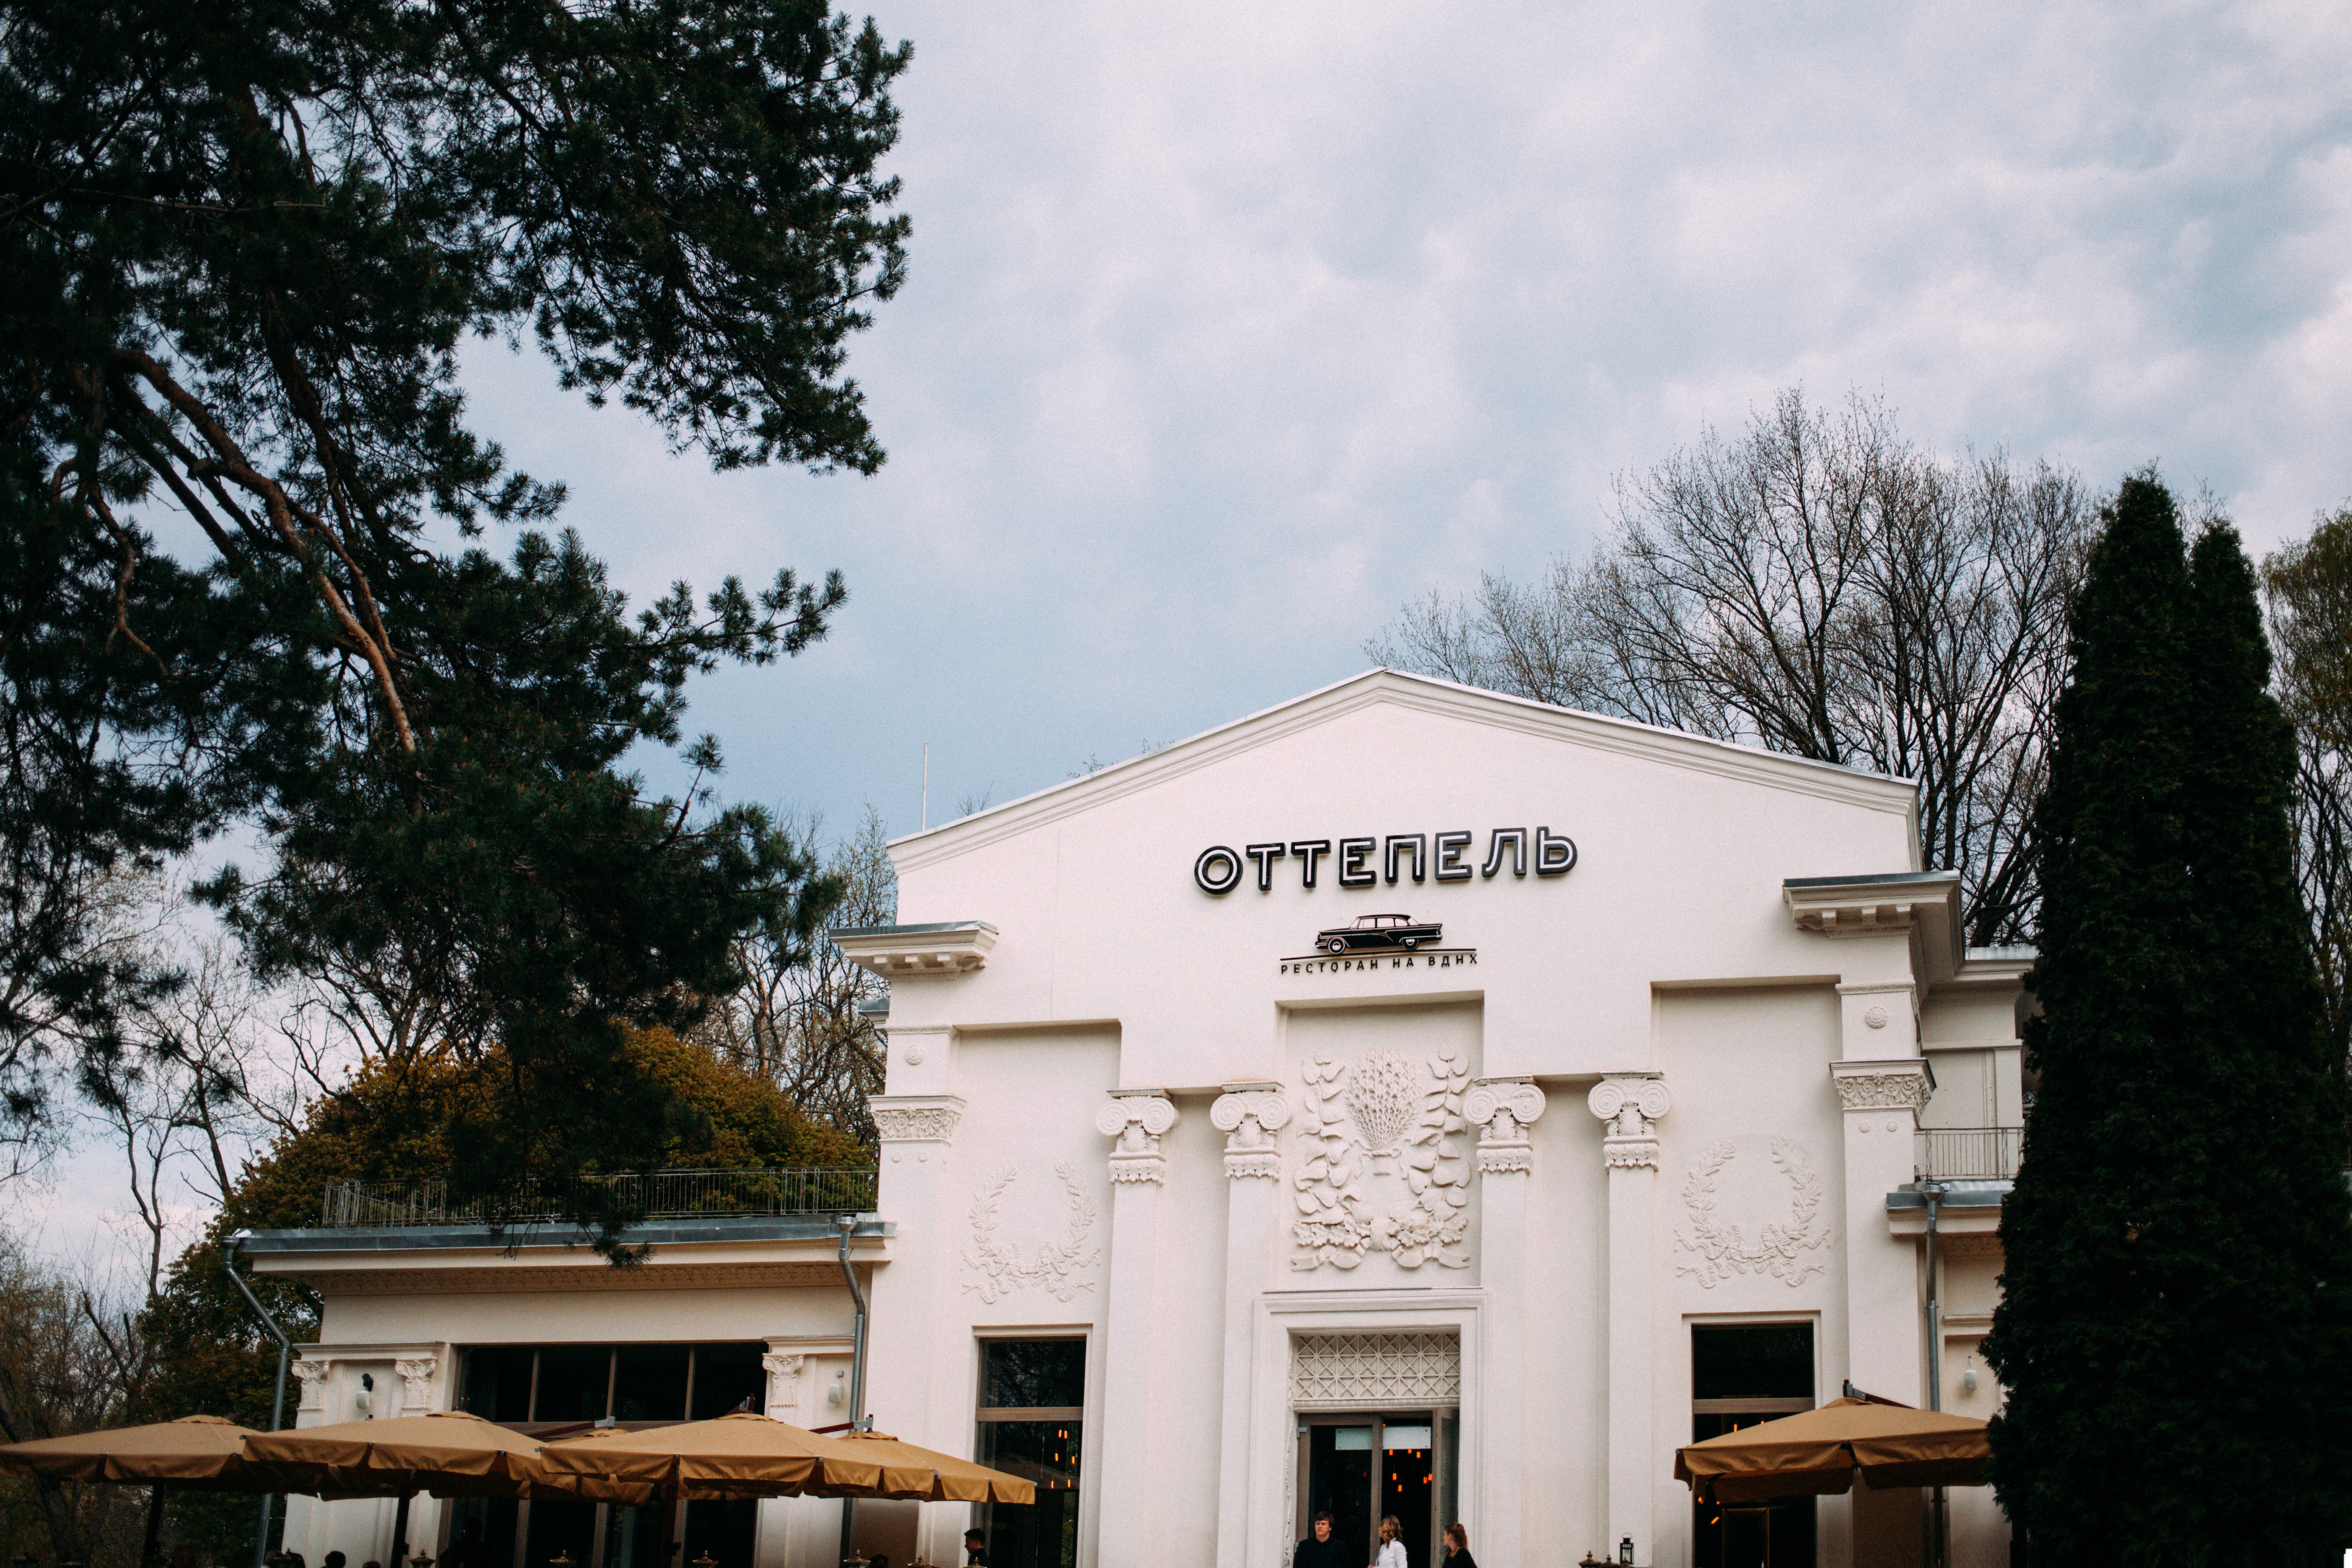
house, building, home, facade, estate